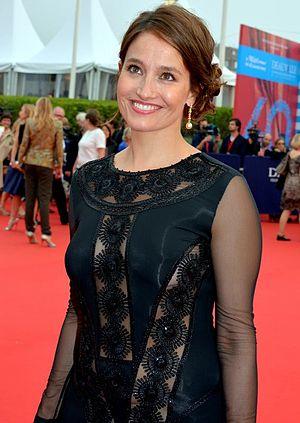
Marie Gillain au festival de Deauville
Marie Gillain, née le 18 juin 1975 à Rocourt, section de la ville de Liège, est une actrice belge.